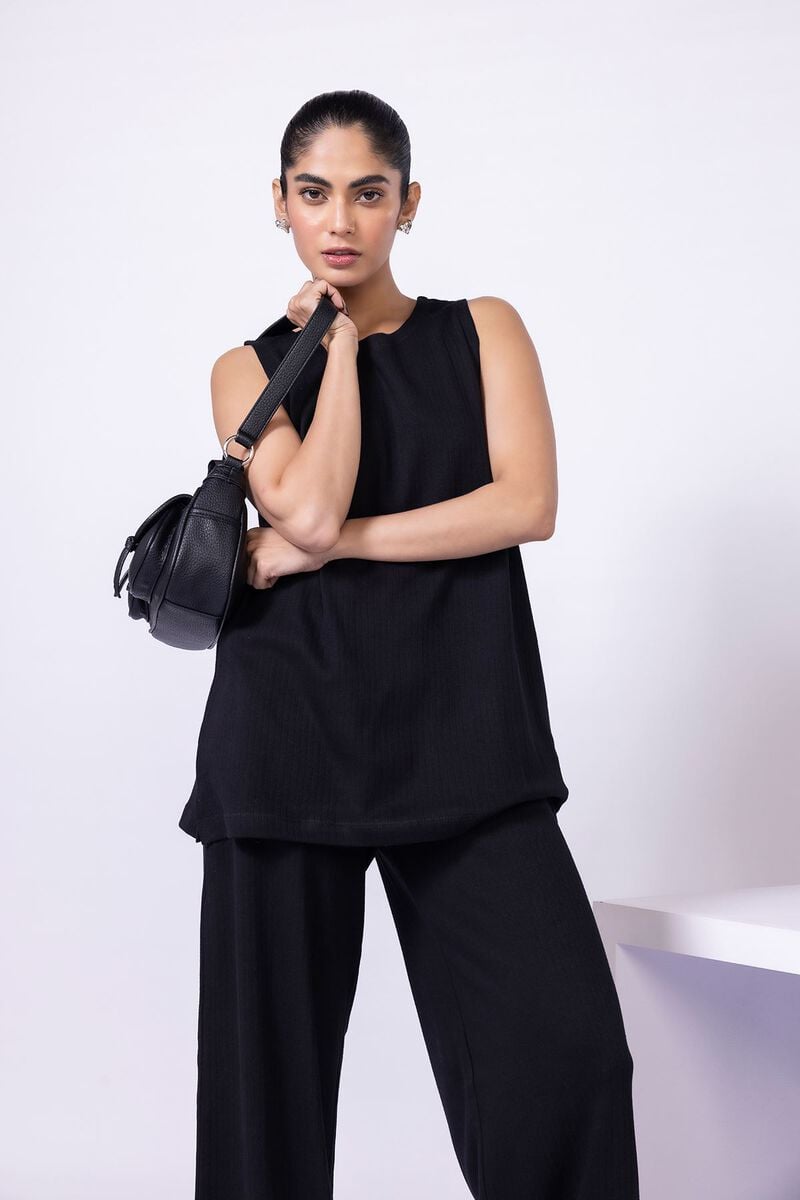
black sleeveless wide leg pants